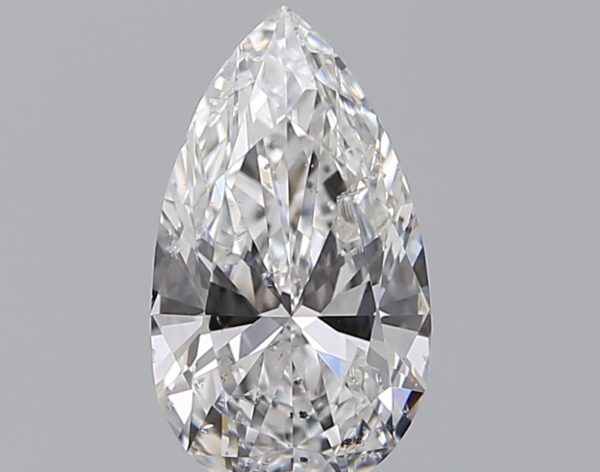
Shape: pear
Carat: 0.9
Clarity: SI2
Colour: D
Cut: EX
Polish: EX
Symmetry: VG
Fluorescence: F
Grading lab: GIA
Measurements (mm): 9.22 x 5.27 x 3.02